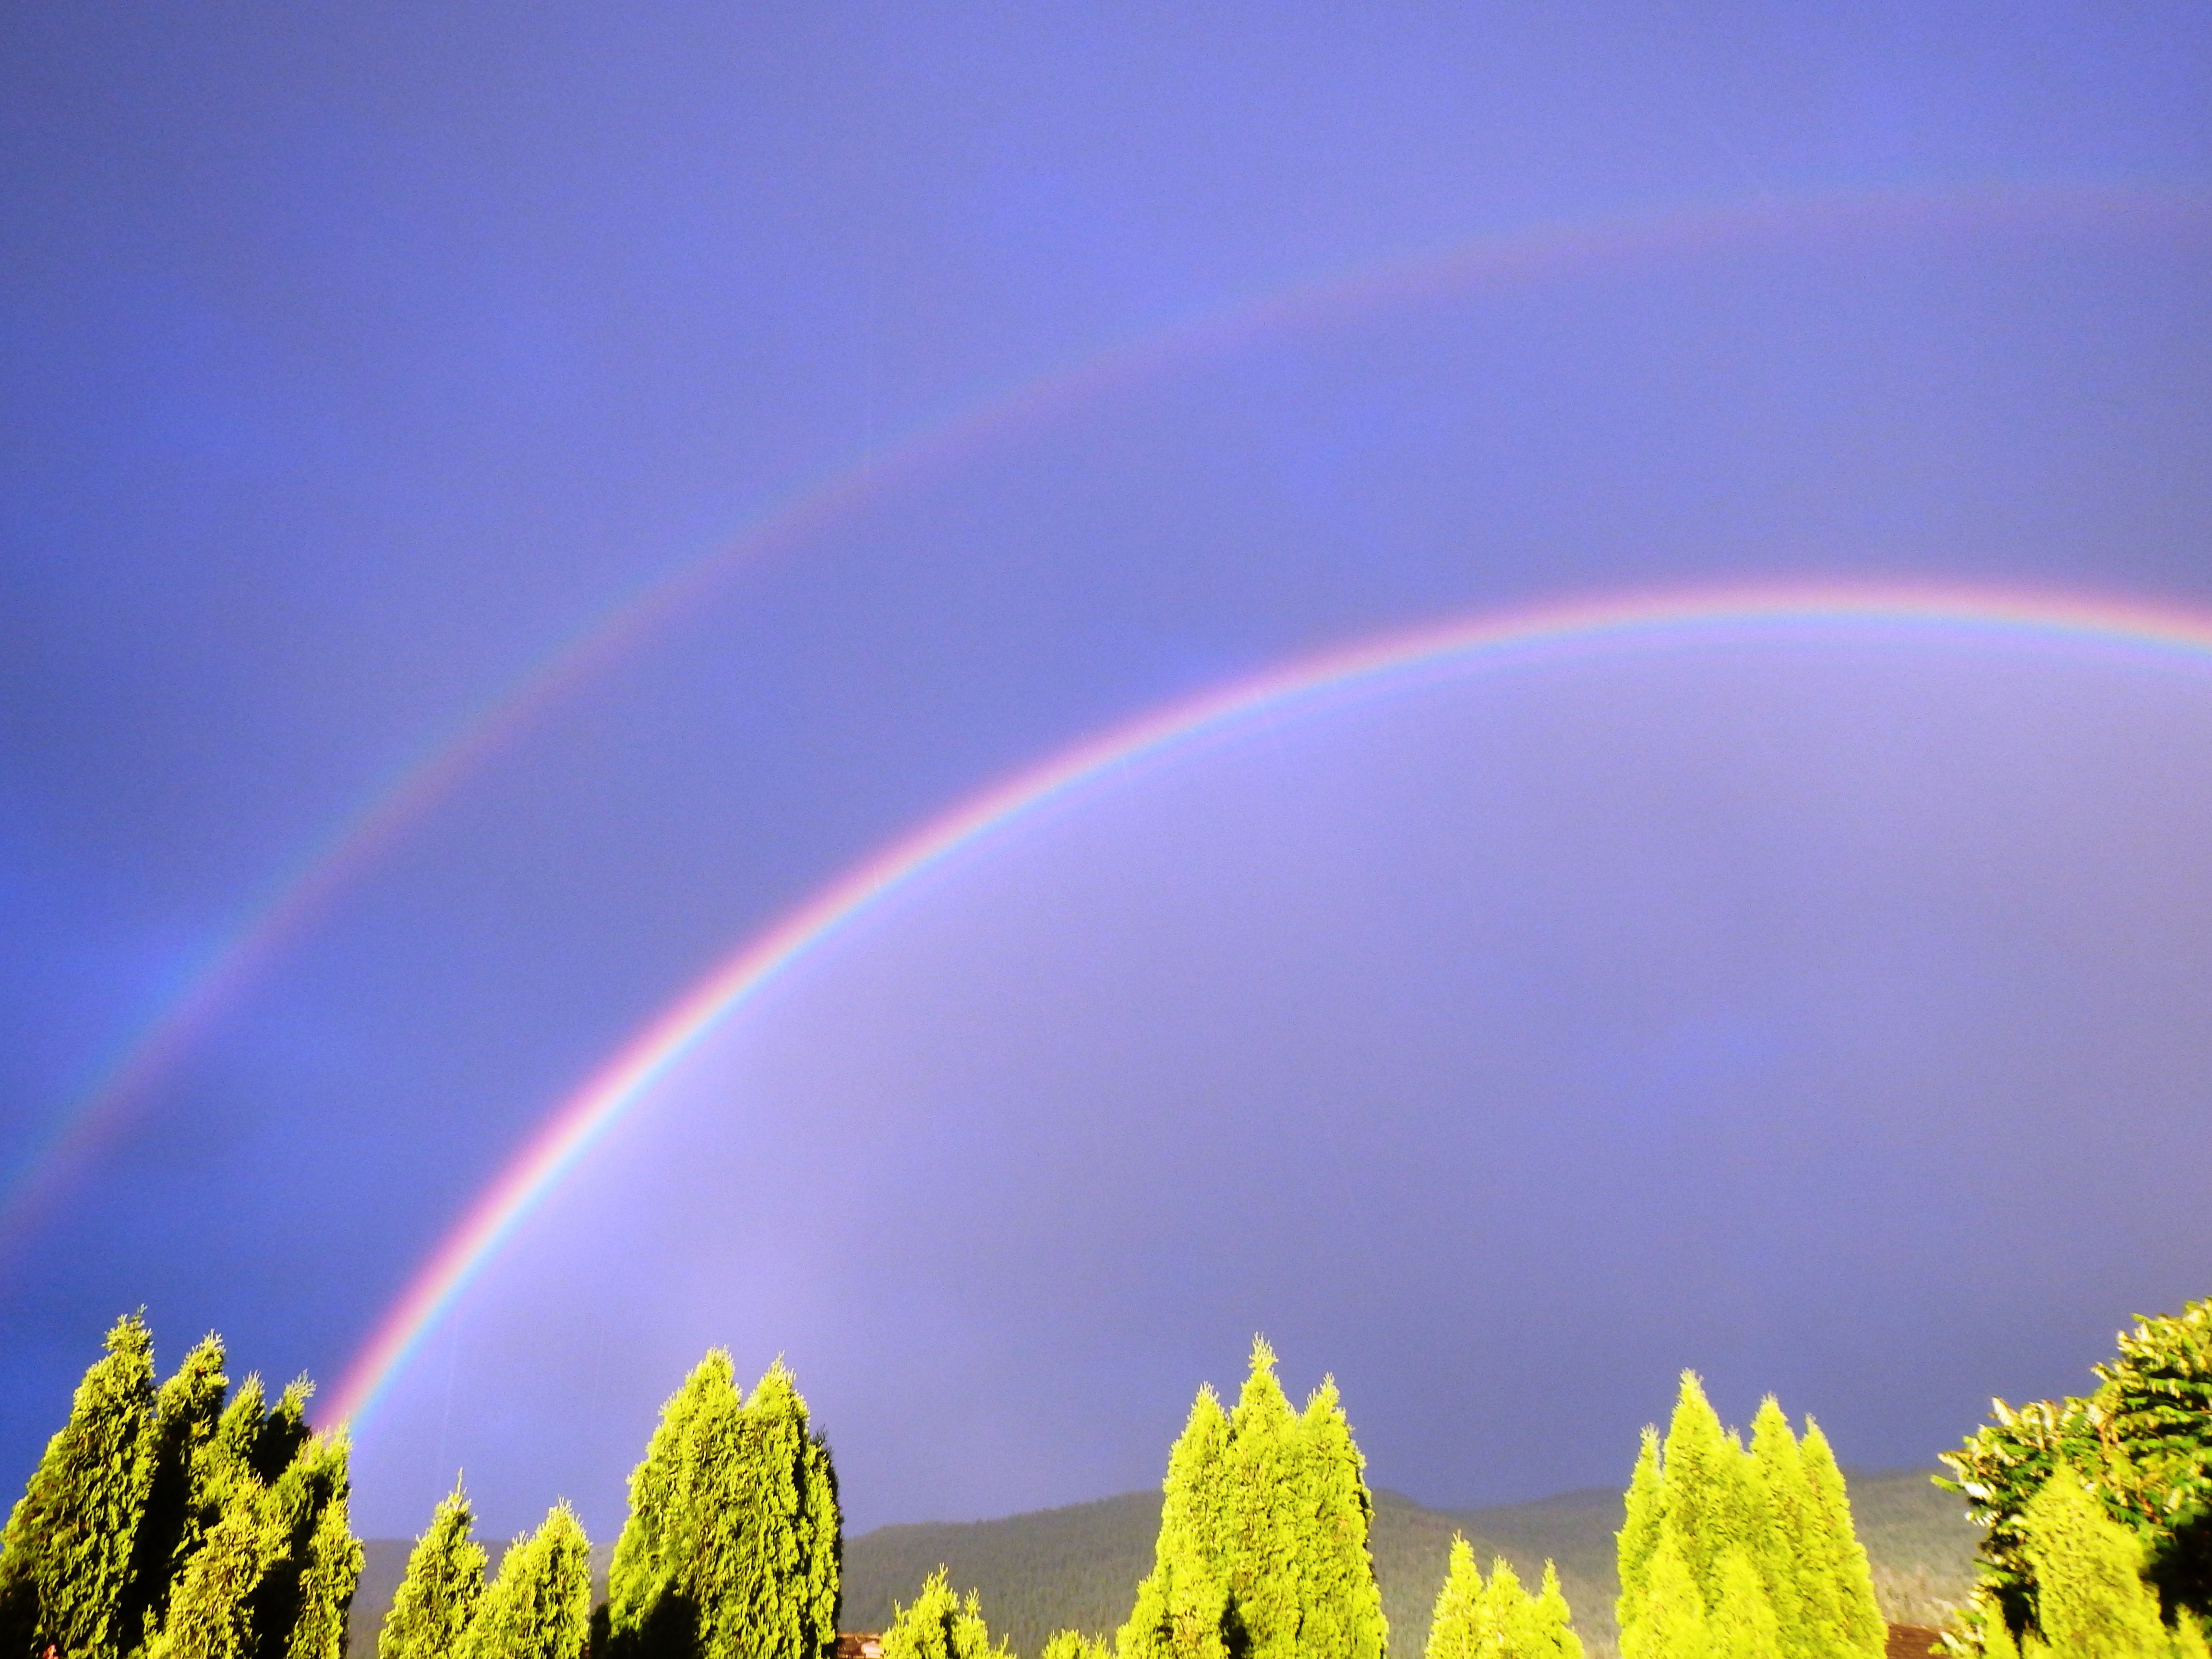
sky, sunlight, atmosphere, aurora, rainbow, meteorological phenomenon